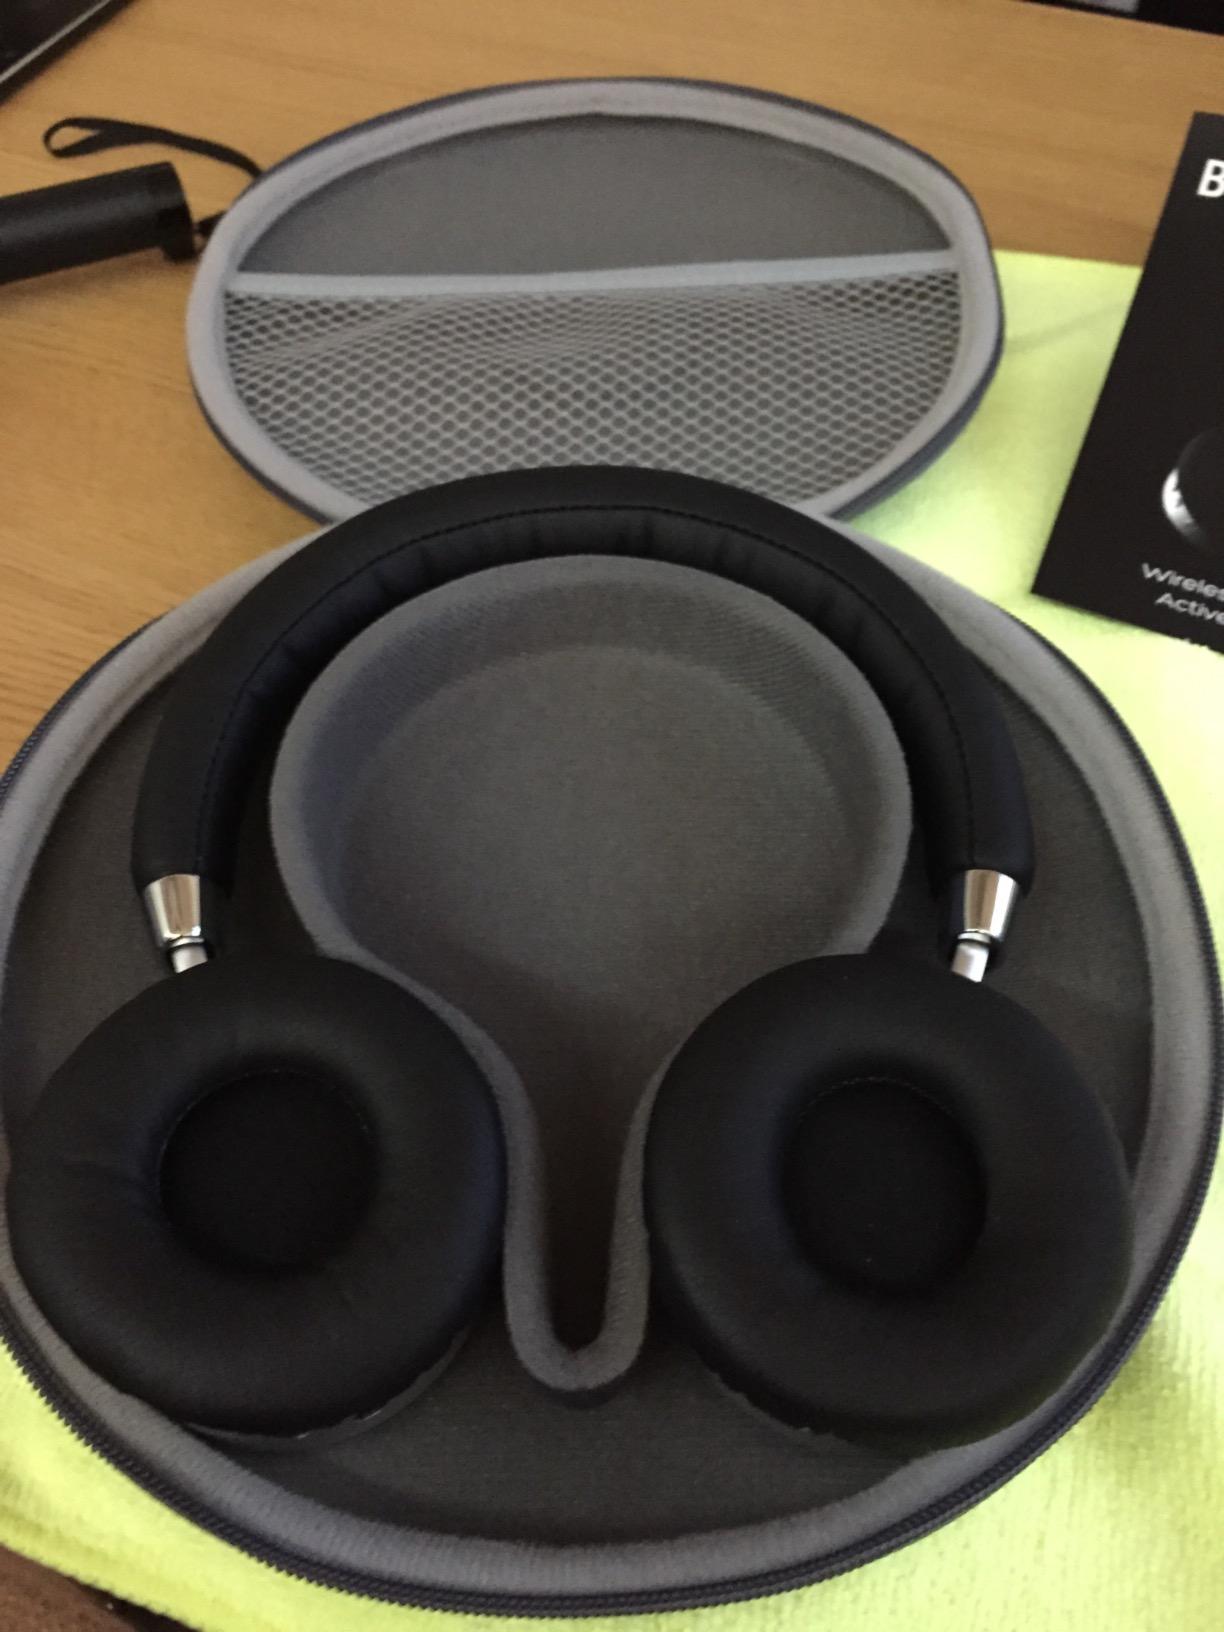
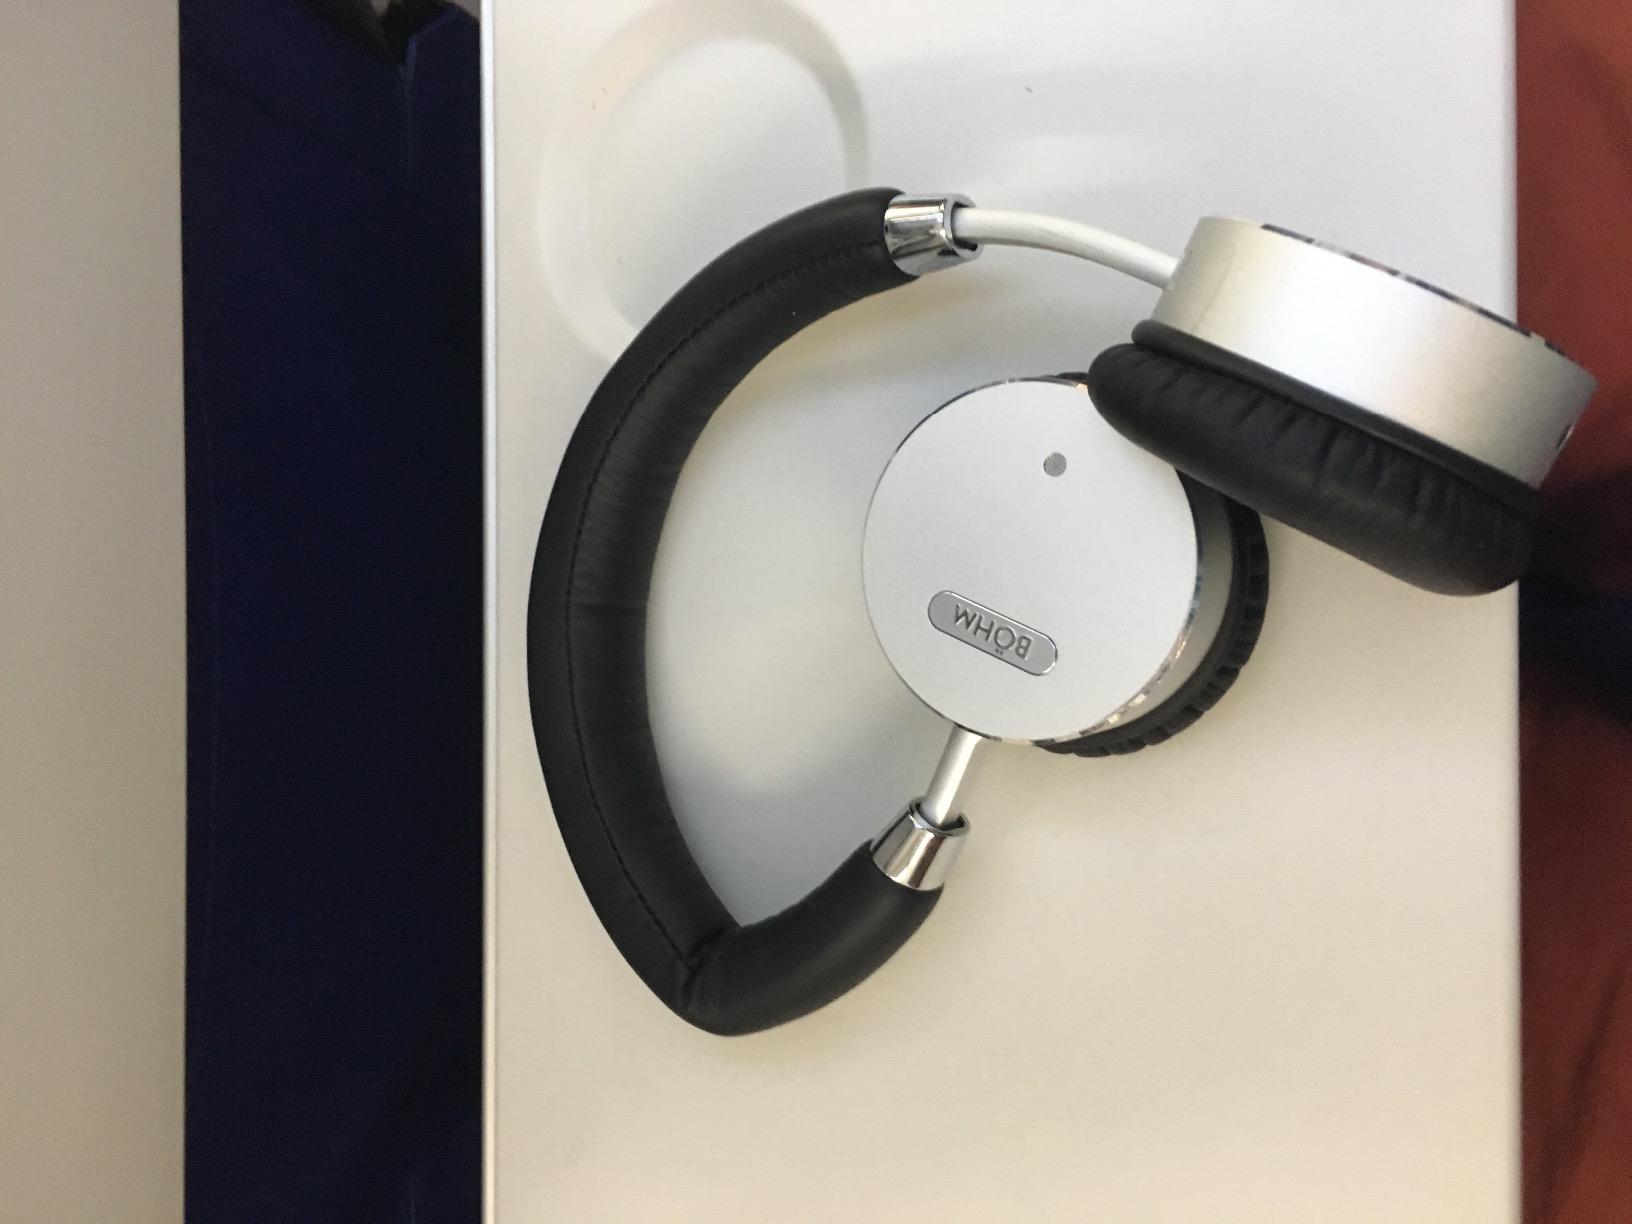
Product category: headphones
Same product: yes